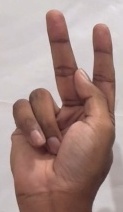
ASL sign: K